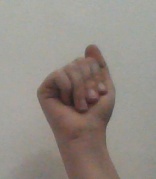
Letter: saad